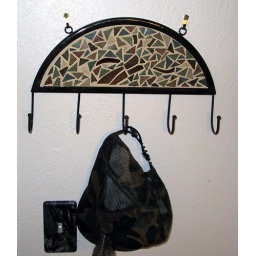
Metal finished hat rack with stained glass and vitreous mosaic tiles depicting a branch in a camouflage leaf setting